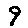
Label: 9